Fireman's Insurance Company Building

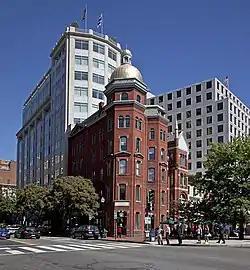
The Fireman's Insurance Company Building

The Fireman's Insurance Company Building is an historic building in Washington, D.C. It is located in the Penn Quarter neighborhood, immediately across the street from the U.S. Navy Memorial and near the Stephenson Memorial as well as the historic Central National Bank building.